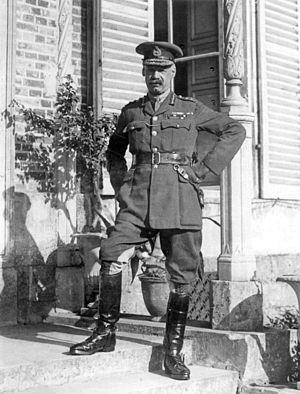
Henry Seymour Rawlinson, né à Londres le 20 février 1864 et mort à Delhi le 28 mars 1925), 1ᵉʳ baron Rawlinson, est un général britannique. Il a servi dans l'armée britannique lors de la Première Guerre mondiale. Il commande le 4ᵉ Corps et a un rôle significatif lors de la bataille de la Somme en 1916 et lors de la bataille d'Amiens en 1918.
Querrieu est une commune française située dans le département de la Somme, en région Hauts-de-France.
Le château de Querrieu et son parc sont situés sur le territoire de la commune de Querrieu ainsi que sur celui de la commune de Pont-Noyelles dans le département de la Somme.